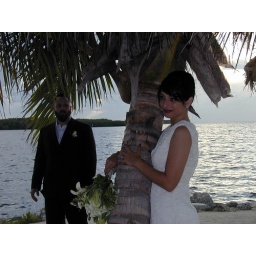
D&L at palm tree with water in background